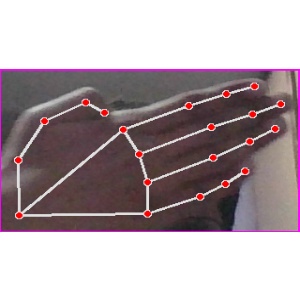
अक्षर: घ